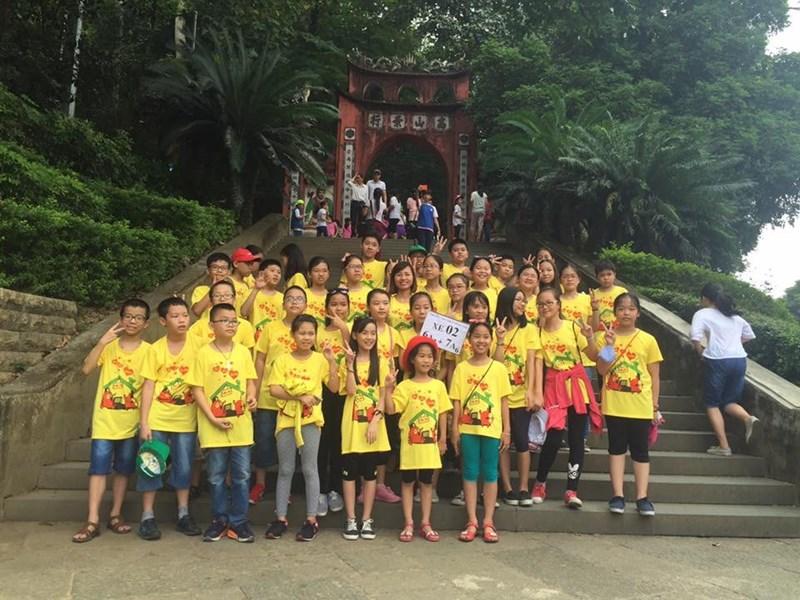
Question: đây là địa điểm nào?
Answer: đây là một địa điểm du lịch